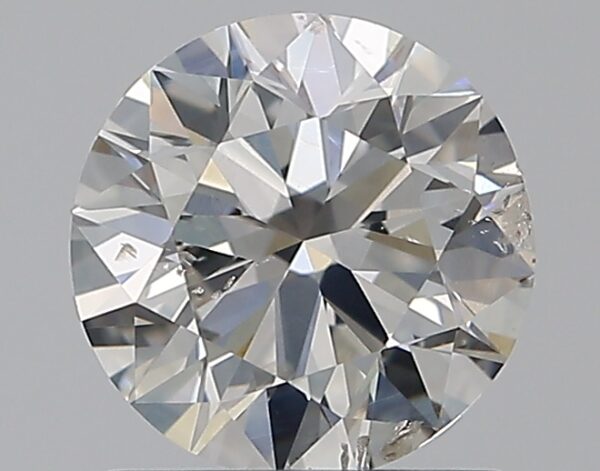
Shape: round
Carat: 1
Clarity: SI2
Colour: H
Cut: VG
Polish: EX
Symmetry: GD
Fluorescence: N
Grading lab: GIA
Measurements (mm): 6.35 x 6.41 x 3.96